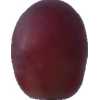
Label: pink_grape